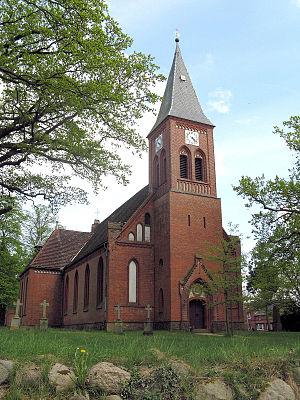
Malliß est une municipalité allemande du land de Mecklembourg-Poméranie-Occidentale et l'arrondissement de Ludwigslust-Parchim.